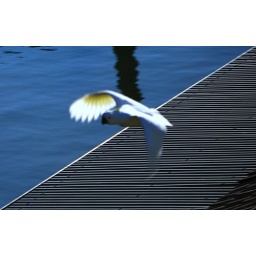
A cockatoo flying above a roof top....